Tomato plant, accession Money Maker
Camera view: bottom (45 deg); turntable rotation: 330 degrees
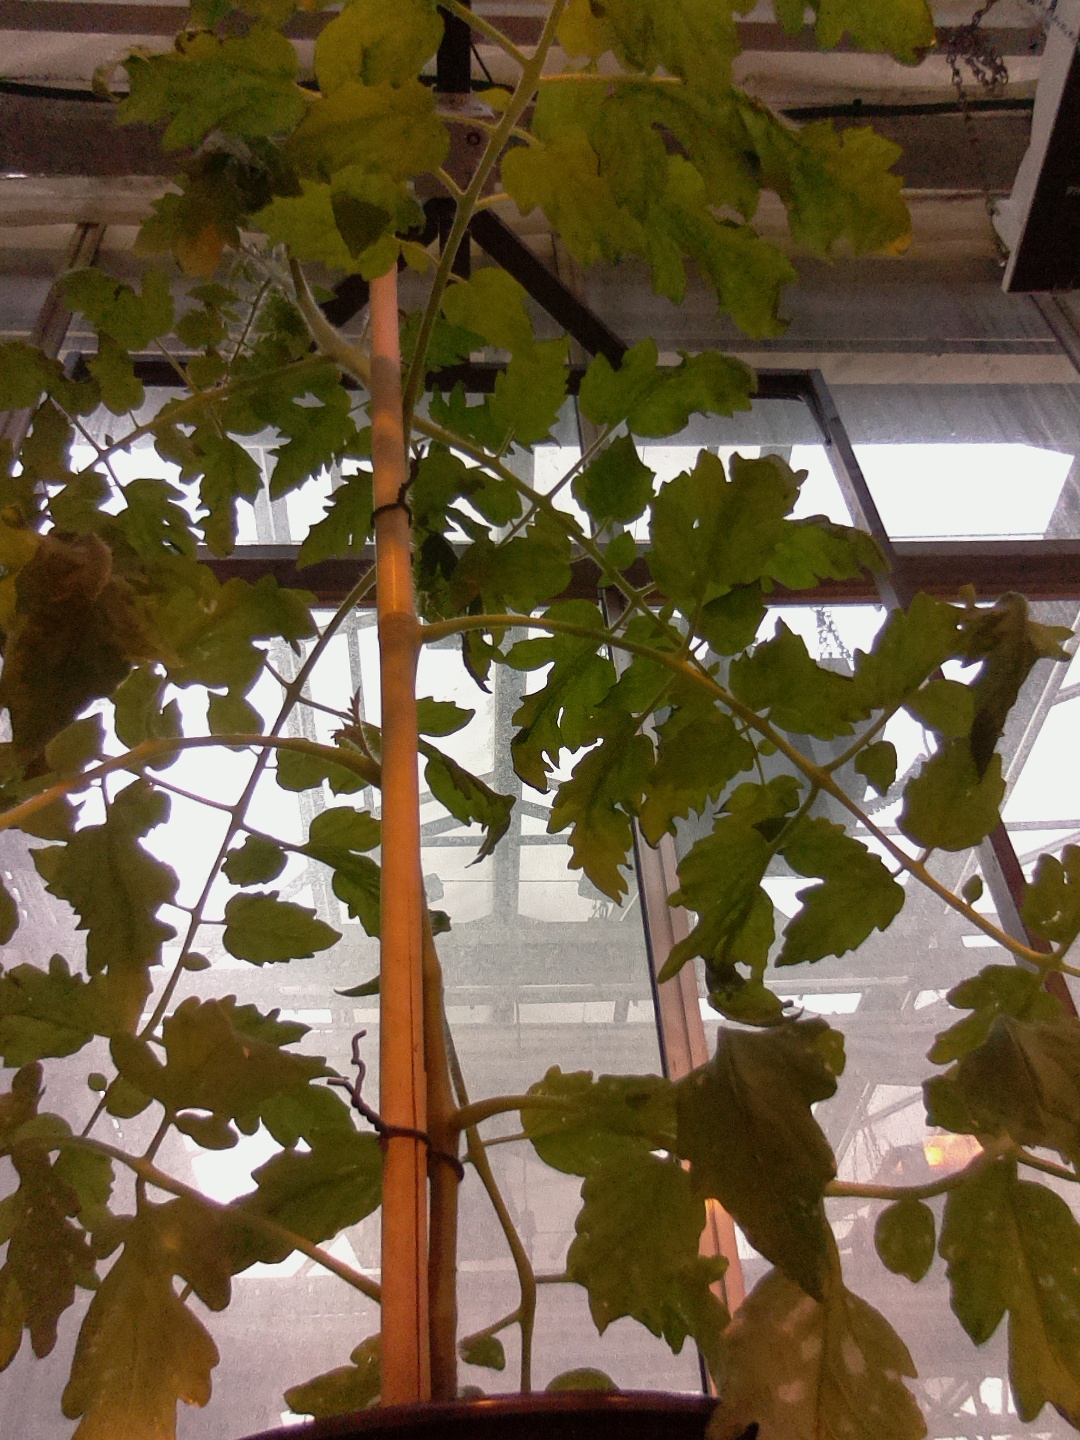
BBCH growth stage 64: 40%-50% of flowers open